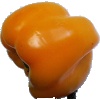
Label: yellow_pepper